Theo Timmer

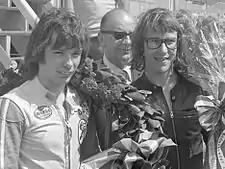
Bruno Kneubühler and Theo Timmer (r.) (1973)

Theo Timmer (born 6 March 1949) is a former Grand Prix motorcycle road racer from the Netherlands. He had his best season in 1981 when he won the Czechoslovak Grand Prix and finished the season in second place, behind Ricardo Tormo. In 1972 and 1973 he was third in the championship. He built most of his own motorcycles. Jan Thiel and Martin Mijwaart were his teachers. The engine marks he used were Jamathi, Kreidler, Bultaco, Casal and Morbidelli. He was twice national champion.